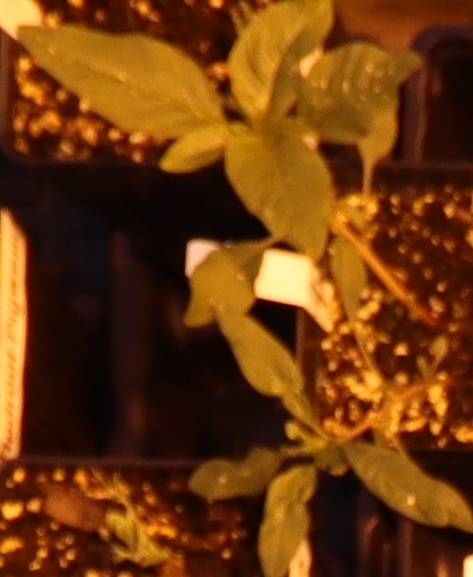
Label: Waterhemp